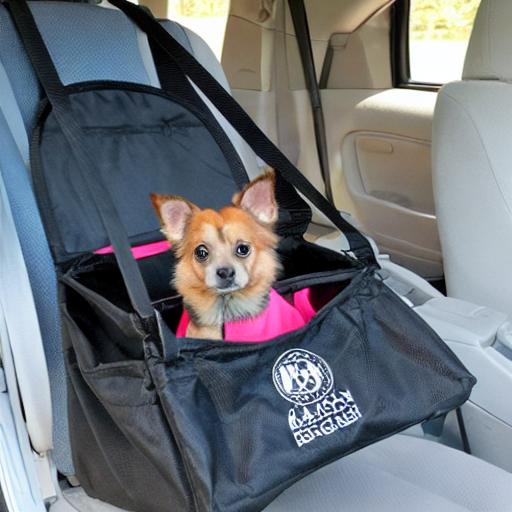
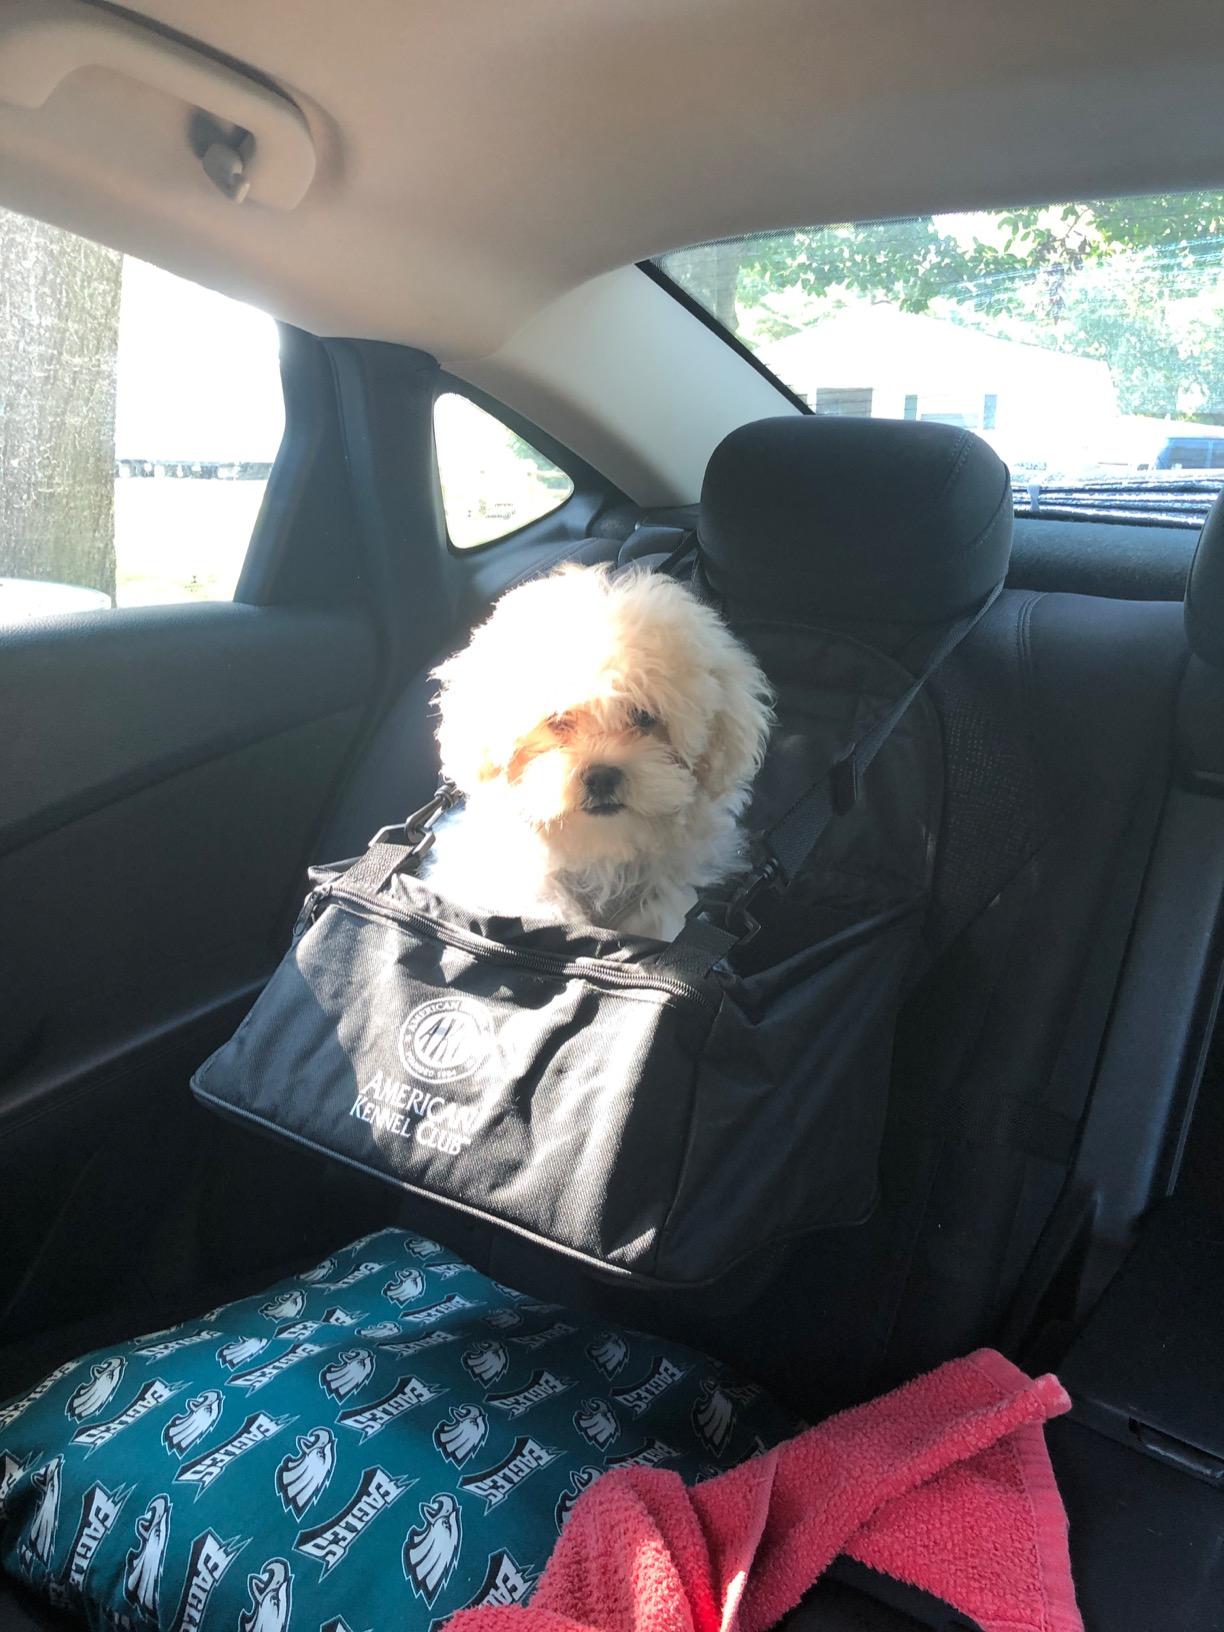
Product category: items_kennel
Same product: no